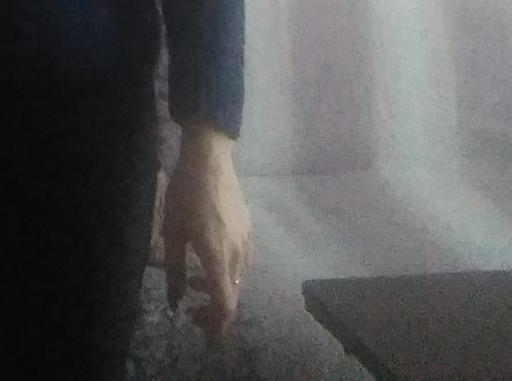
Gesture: no_gesture